Literary devices in The Lord of the Rings

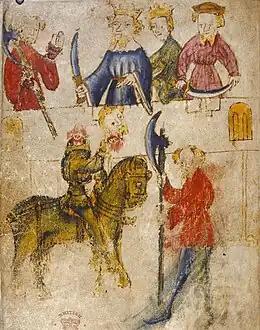
Tolkien admired the impression of depth in "Sir Gawain and the Green Knight". Illustration from the medieval manuscript

Tolkien's prose style in "The Lord of the Rings" is remarkably varied and "invitational" to the reader. Commentators have noted that Tolkien selected linguistic registers to suit different peoples, such as simple and modern for Hobbits and more archaic for Dwarves, Elves, and Riders of Rohan. This allowed him to use the Hobbits to mediate between the modern reader and the heroic and archaic realm of fantasy. The Orcs, too, are depicted in different voices: the Orc-leader Grishnákh speaks in bullying tones, while the minor functionary Gorbag uses grumbling modern speech.